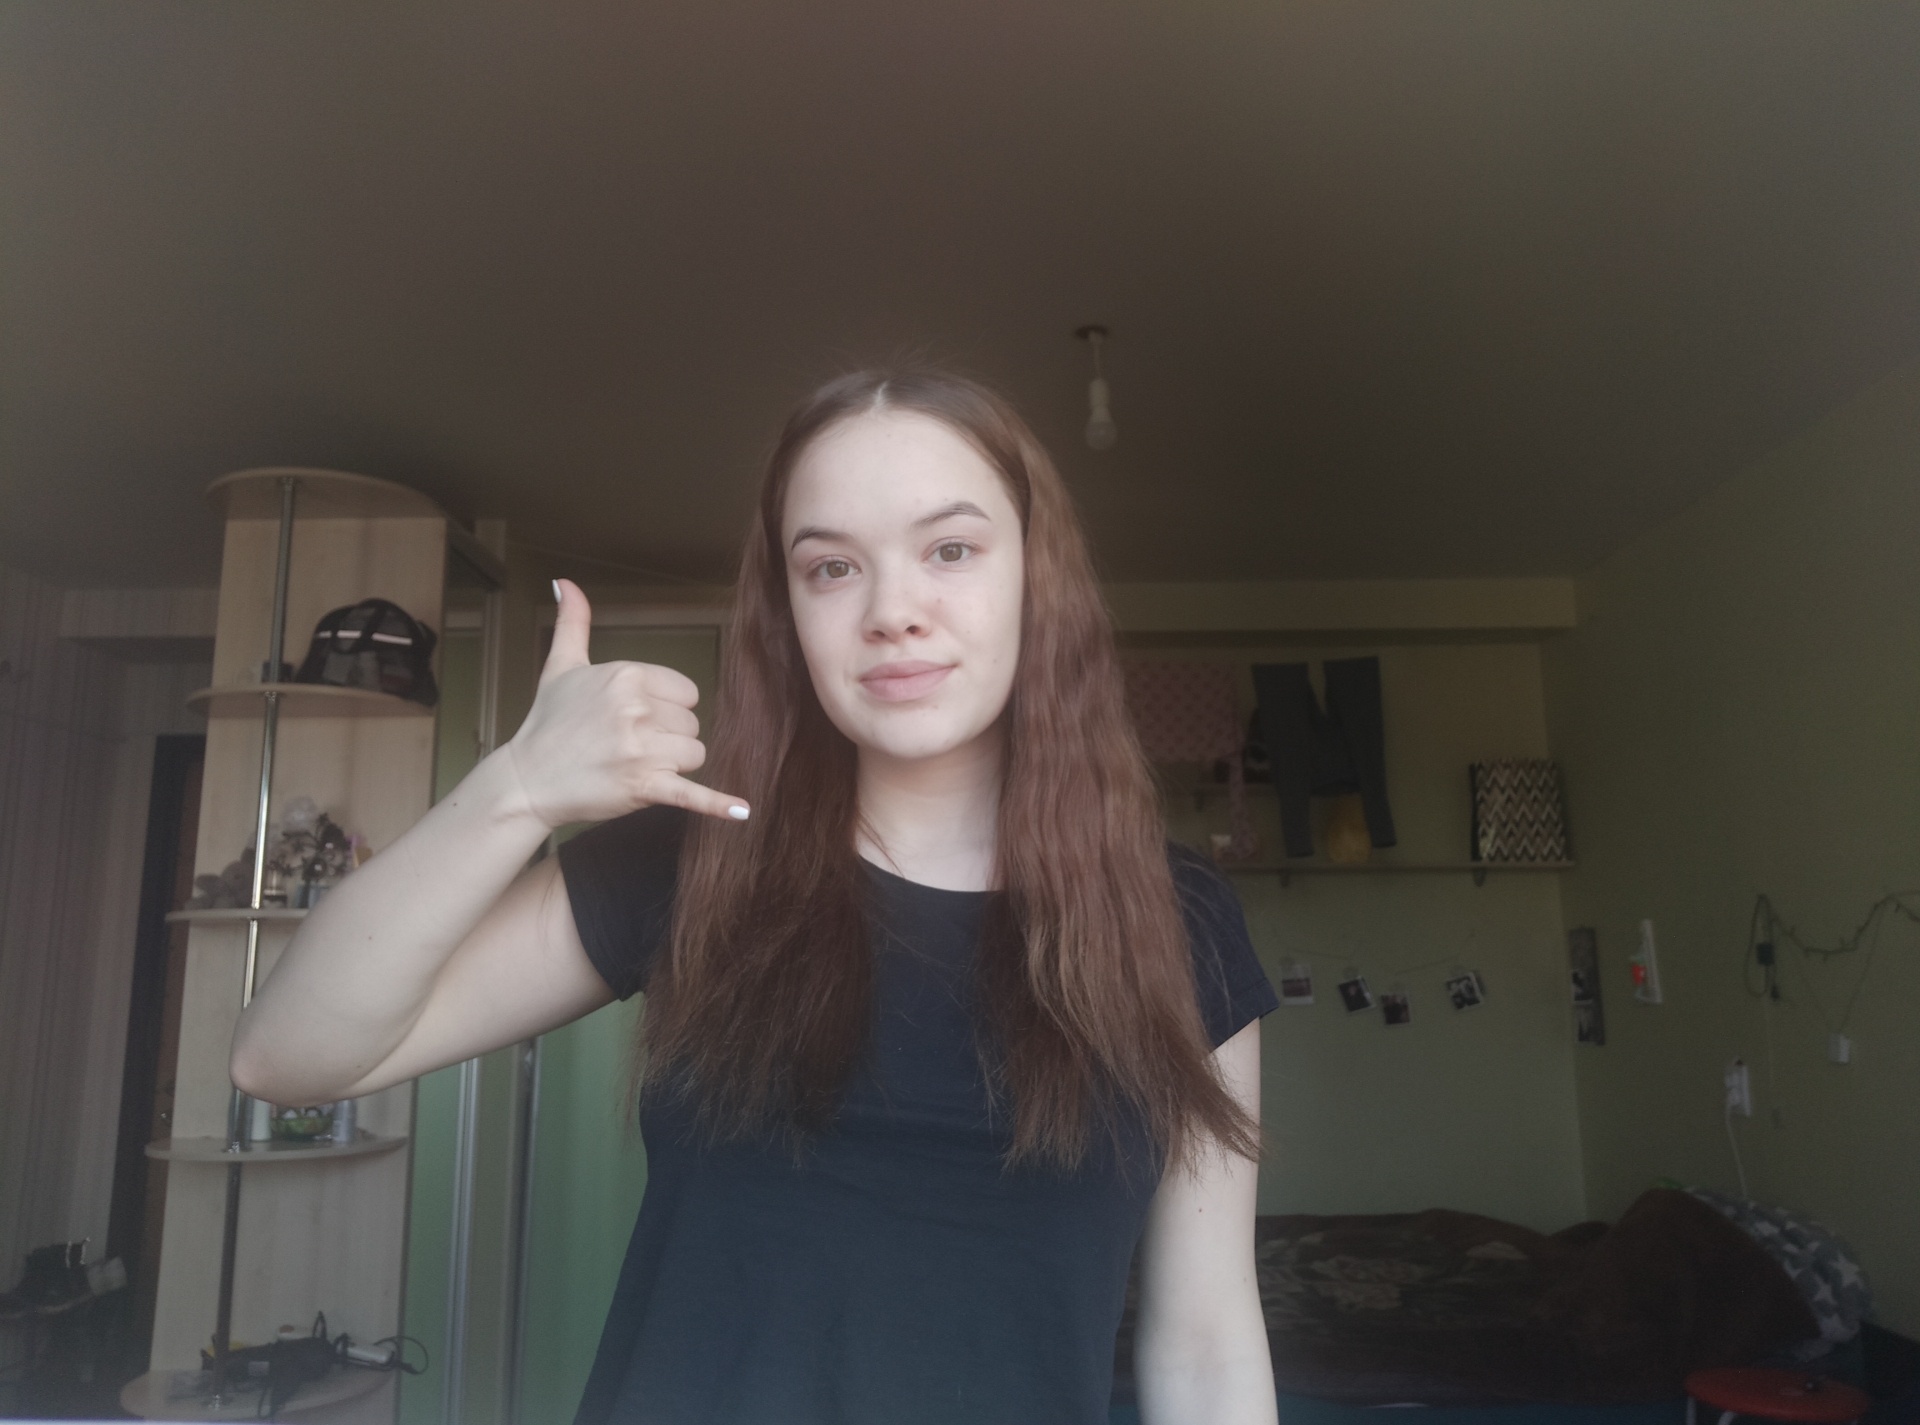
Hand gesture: call